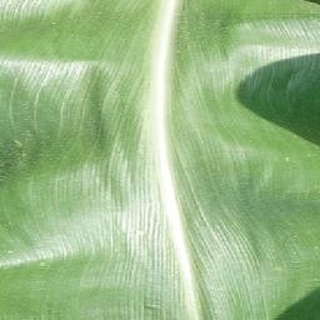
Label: healthy_corn